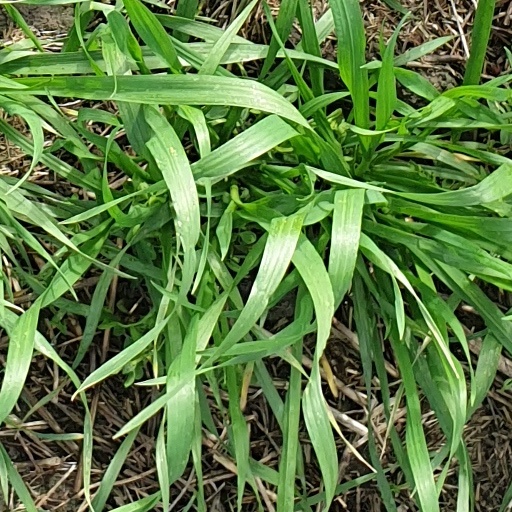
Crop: wheat